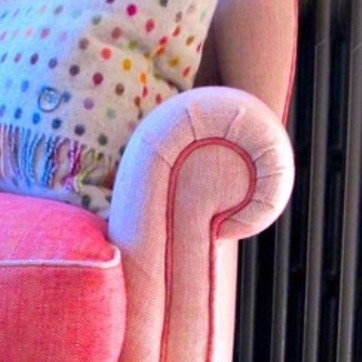
Material: fabric